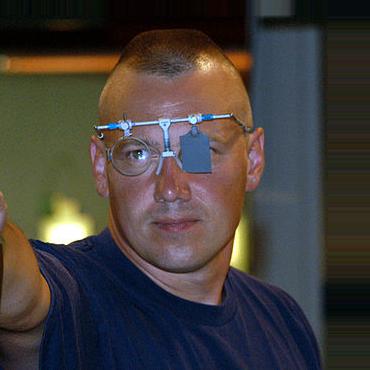
Age: 42